Sylvia's Death

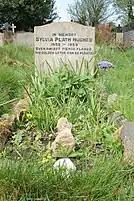
The grave of poet Sylvia Plath in Heptonstall

After living a life of manic depression and attempting suicide multiple times, Plath committed suicide on 11 February 1963 in her London flat. At around 4:00 am, Plath placed her head in an oven and gassed herself, dying of carbon monoxide poisoning. The surrounding doorways had been sealed by Plath, ensuring the safety of her sleeping children. Sexton seemed to have feelings of betrayal towards Plath taking her life, as the two had discussed their struggles with depression and yearning for death together. The death of Plath led to a resurfacing of Sexton's obsession with death and suicide, telling long term therapist Dr. Martin Orne “Sylvia Plath’s death disturbs me, makes me want it too. She took something that was mine”. Just over 10 years later, Sexton took her own life. Very similarly to Plath, Sexton locked herself in her garage, turned on the engine of her car and gassed herself. She died of carbon monoxide poisoning, just as Plath did.